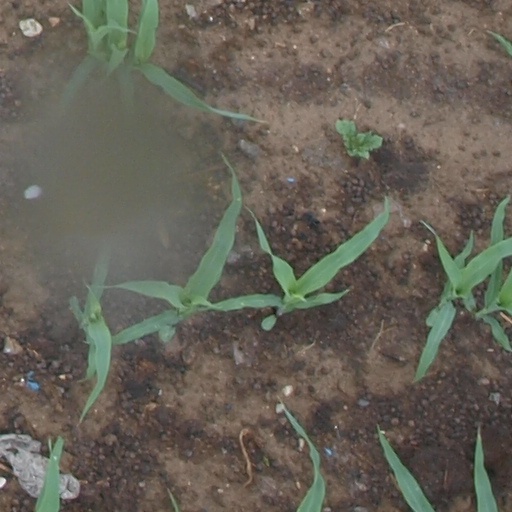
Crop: maize; corn